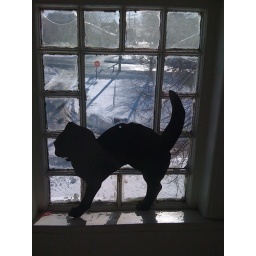
Black cat in window